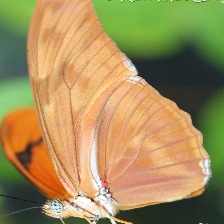
Species: JULIA